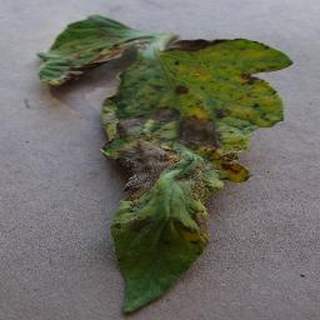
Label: tomato_early_blight